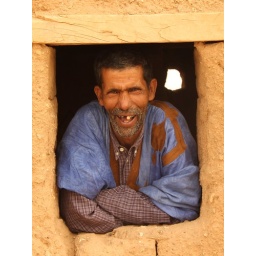
Man laughing standing in a door